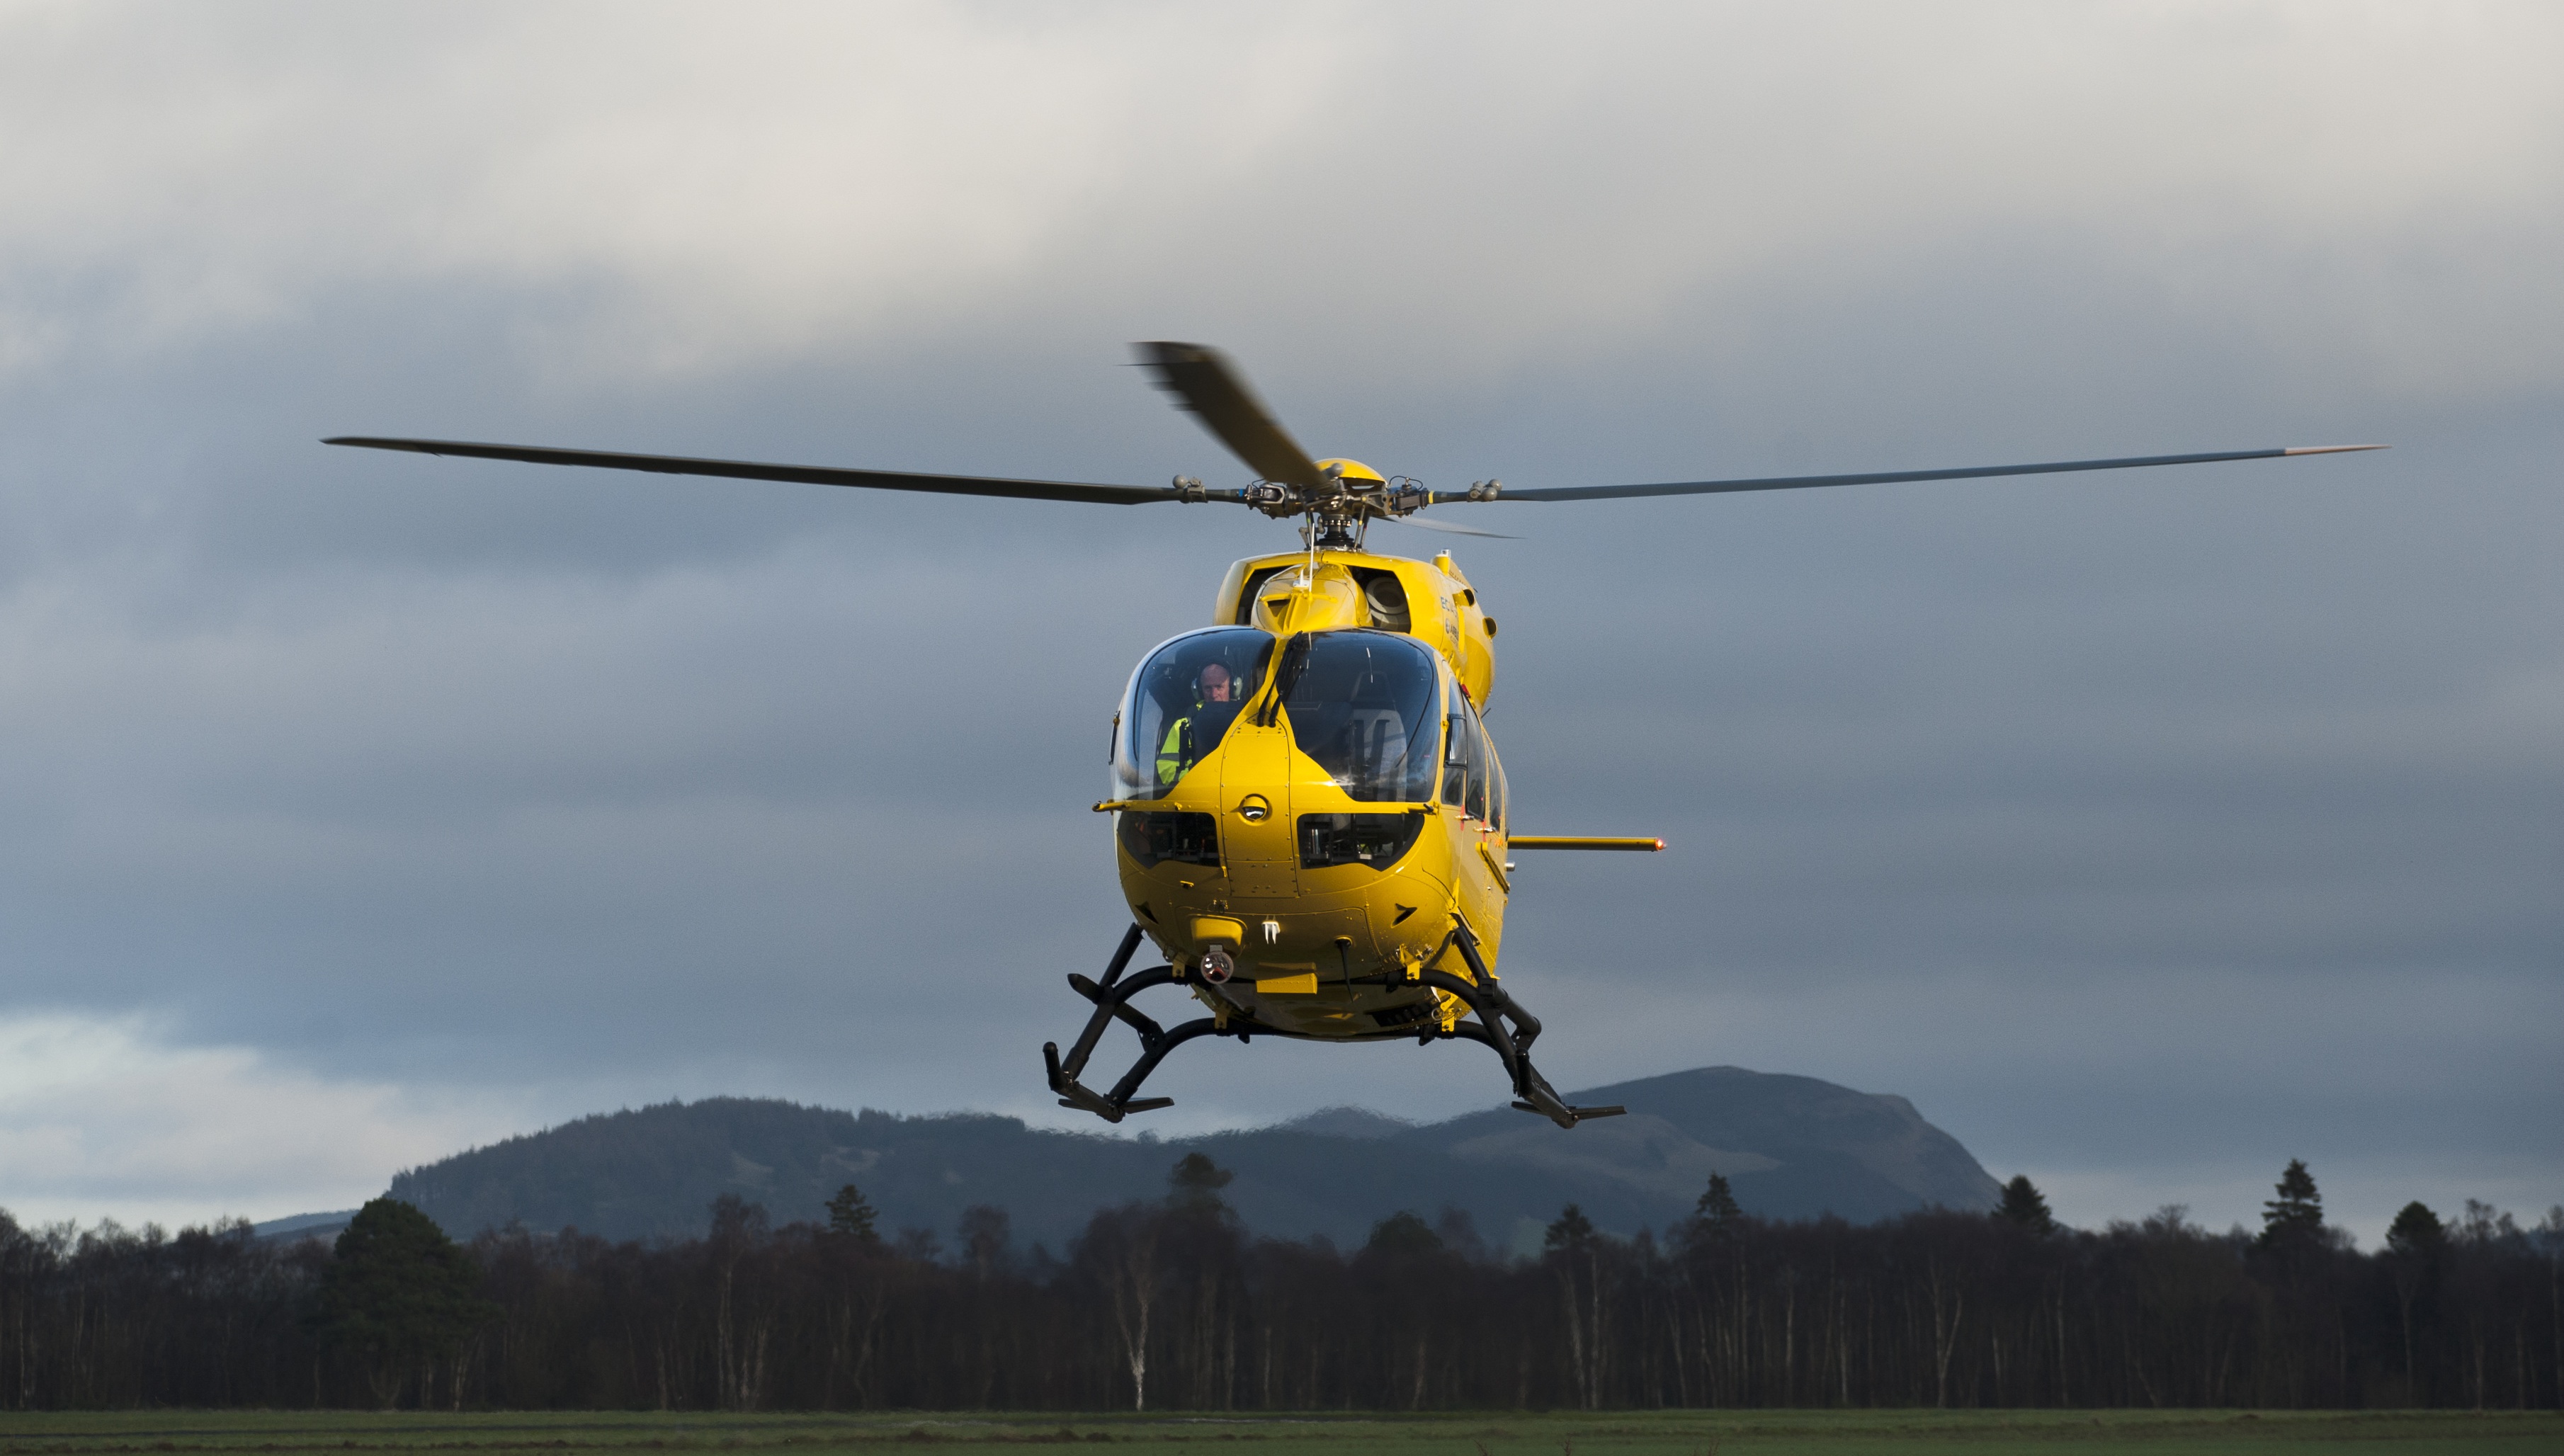
sky, air, fly, airport, plane, aircraft, transportation, transport, vehicle, aviation, flight, machine, yellow, helicopter, aerial, pilot, rotor, blade, propeller, chopper, landing, copter, rotorcraft, air force, atmosphere of earth, helicopter rotor, military helicopter